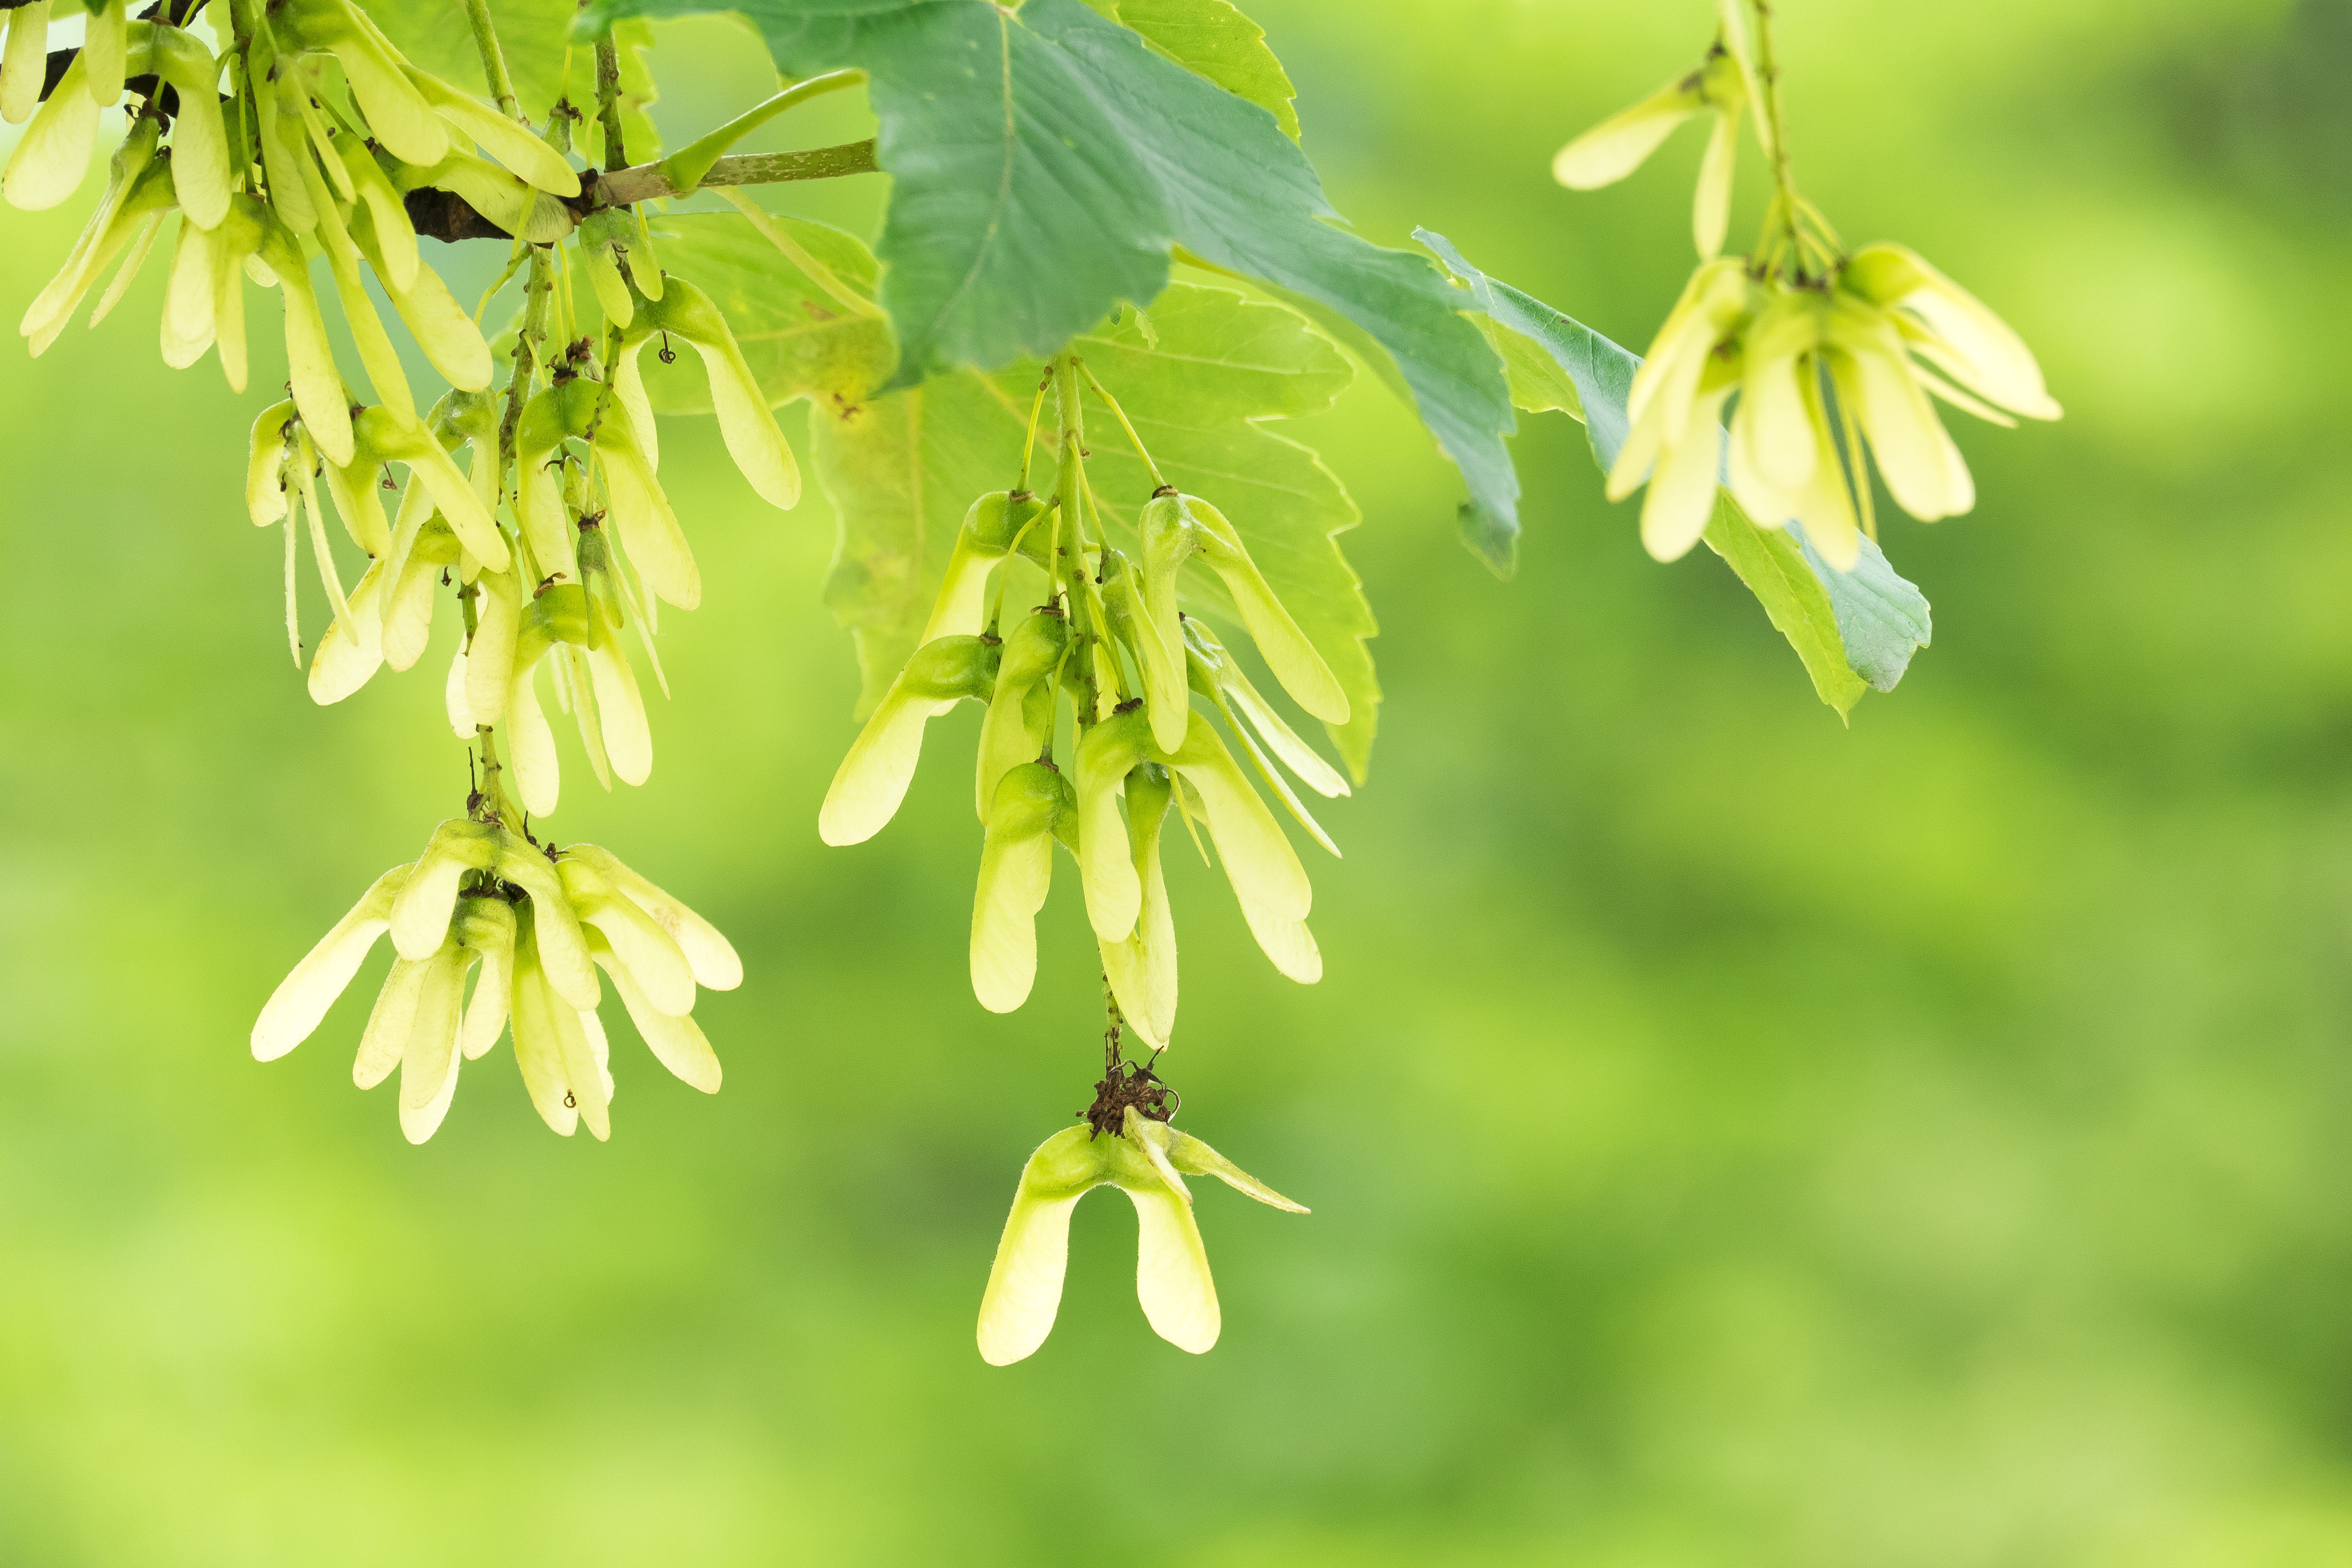
tree, branch, blossom, wing, plant, leaf, flower, green, produce, botany, helicopter, flora, maple, maple tree, wildflower, seeds, shrub, flowering plant, maple fruit, woody plant, land plant